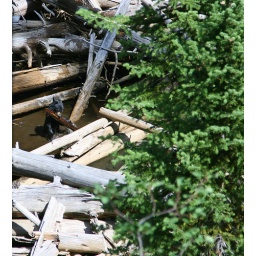
Black bear cub playing in water with stick in Grand Teton National Park. By Travis Wooten